Swedish county road 136

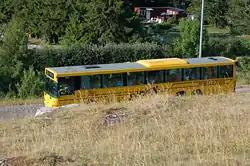
A bus on Route 136, outside Köpingsvik.

Swedish county road 136 is a county road on the island of Öland, Sweden. This facility is a paved two lane structure that runs along the west coast of the island from Ottenby in the south to Nabbelund in the north. This highway constitutes the majority of named highway coverage on the island. Route 136 connects to Route 137 somewhat east of the Öland bridge, which crosses the Kalmar Strait. Much of the island of Öland has been designated a world heritage site by UNESCO in the form of the Stora Alvaret nature reserve. This reserve is home to a vast number of rare and endangered species due to the presence of an enormous limestone barren, which is the largest such formation in Europe. Route 136 is virtually the only spinal link allowing vehicle access to all parts of the Stora Alvaret.